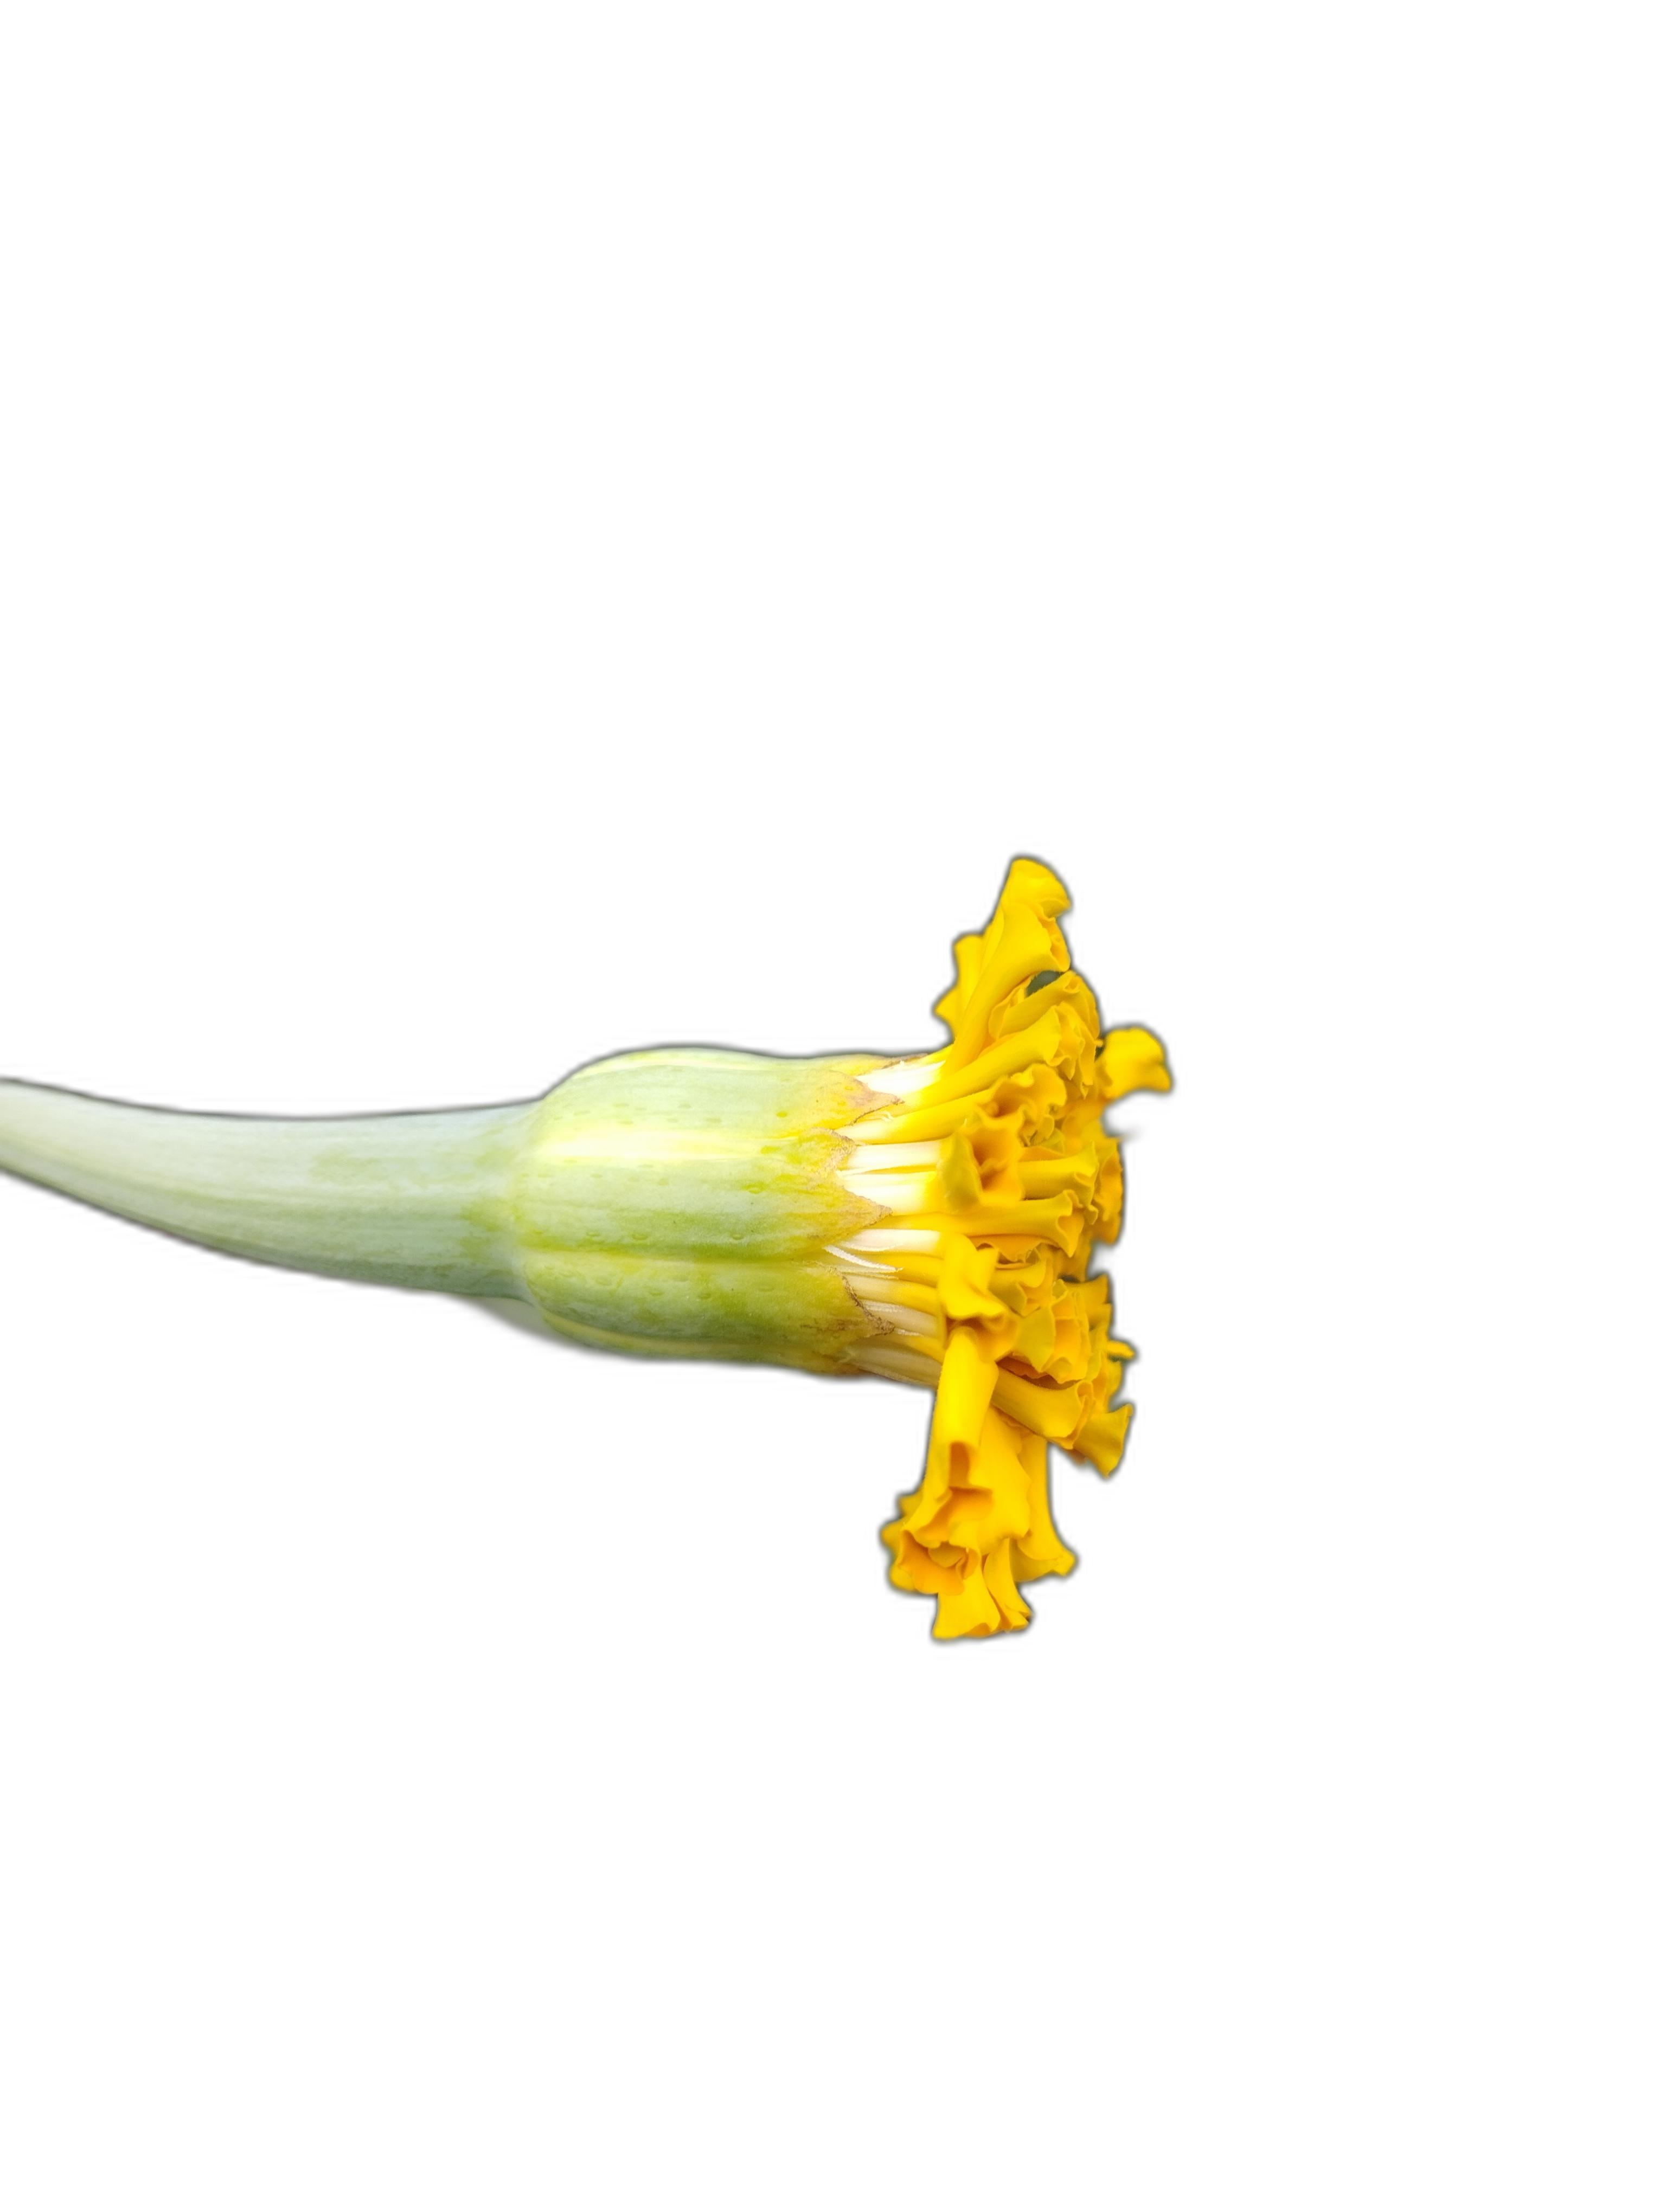
Label: Marigold